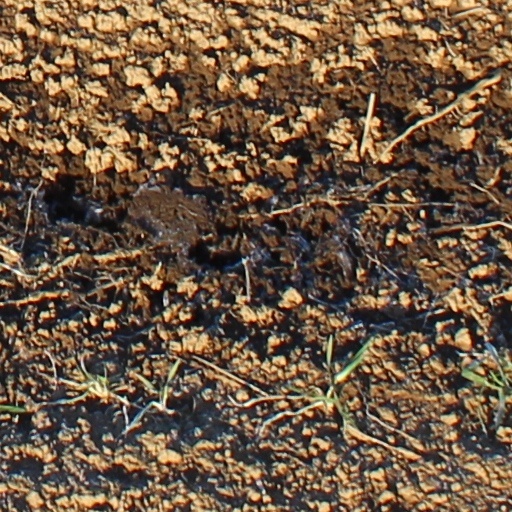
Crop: wheat